Mahuta

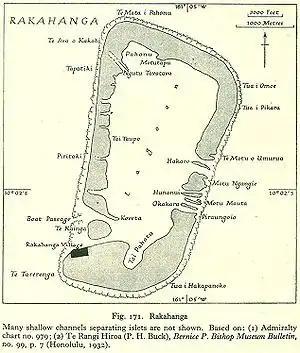
Map of Rakahanga Atoll

Mahuta is one of 11 islands in the Rakahanga atoll of the Cook Islands. It is on the east of the atoll, between the islets of Huananui and Okakara.